Tamara Gee

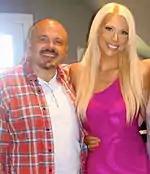
Producer Walter Afanasieff and Tamara Gee

In 2007, she signed to Universal Music Poland where she released the album "Hidden Treasure" and an associated music video with the single. As of 2013 she has released four music videos for songs she has written, including "Hidden Treasure," "What You See," "For Life," and "How About That."